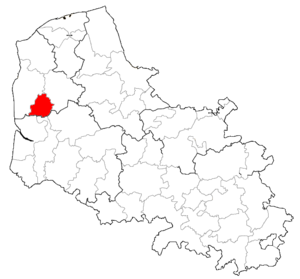
CCSamer dans le 62.
Depuis le 1ᵉʳ janvier 2017, le département du Pas-de-Calais compte 19 établissements publics de coopération intercommunale à fiscalité propre dont le siège est dans le département, dont un qui est interdépartemental. Par ailleurs quatre communes sont groupées dans une intercommunalité dont le siège est situé hors département.